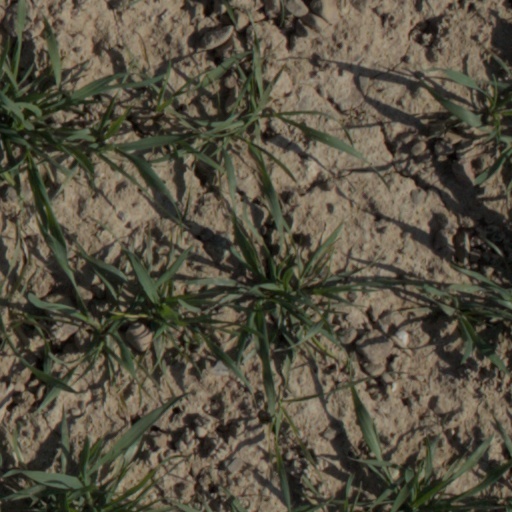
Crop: wheat